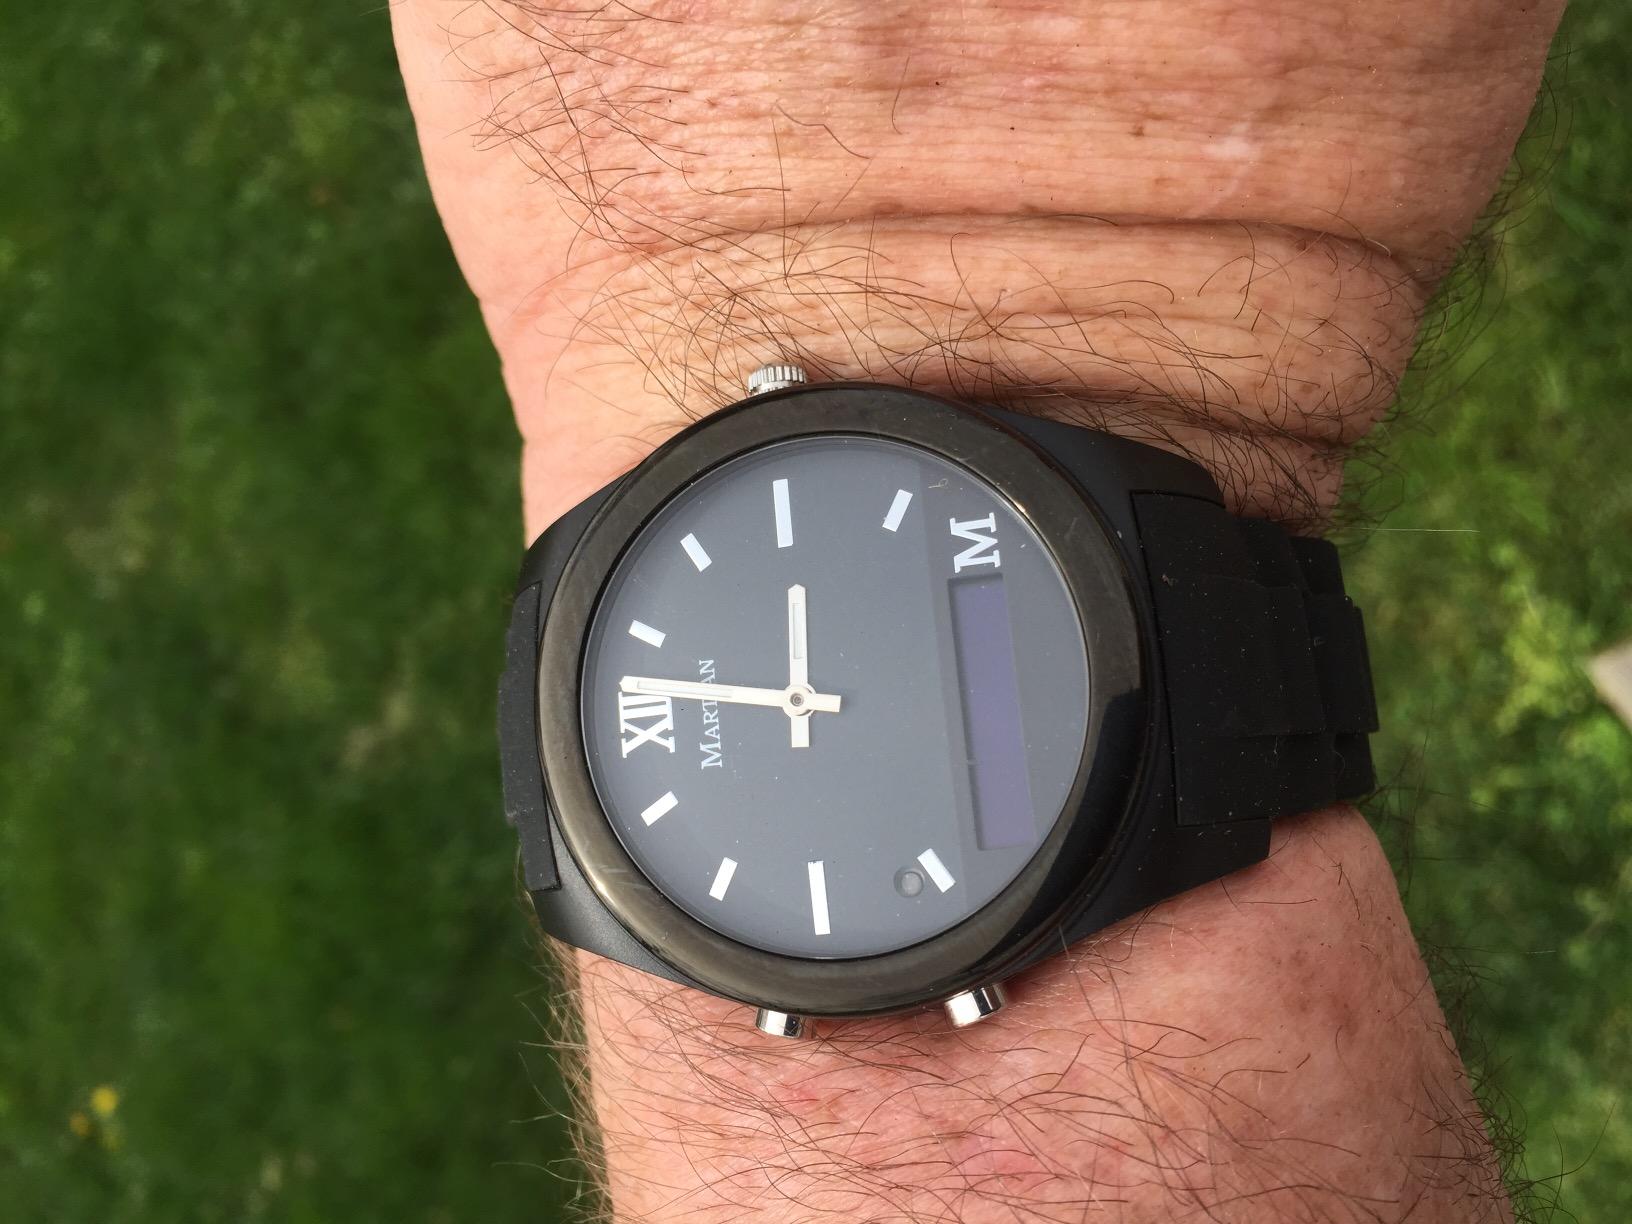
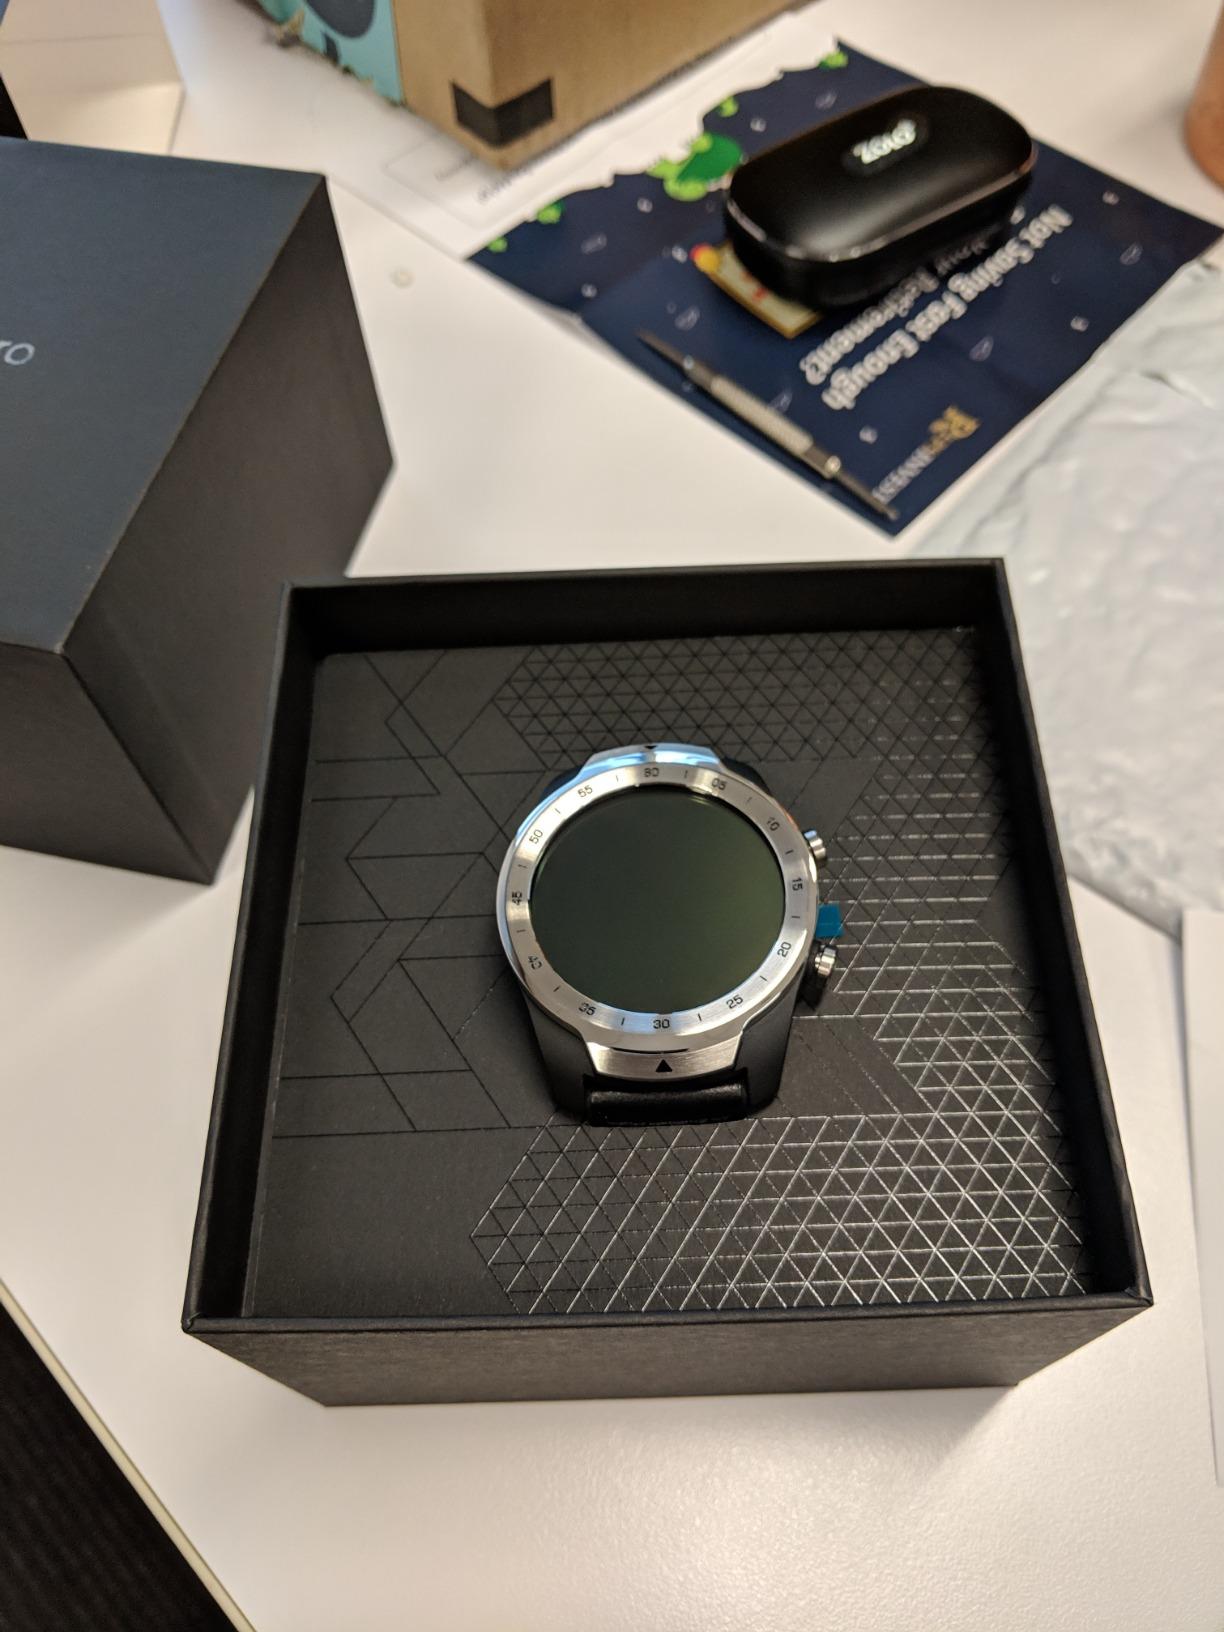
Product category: smartwatch
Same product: no